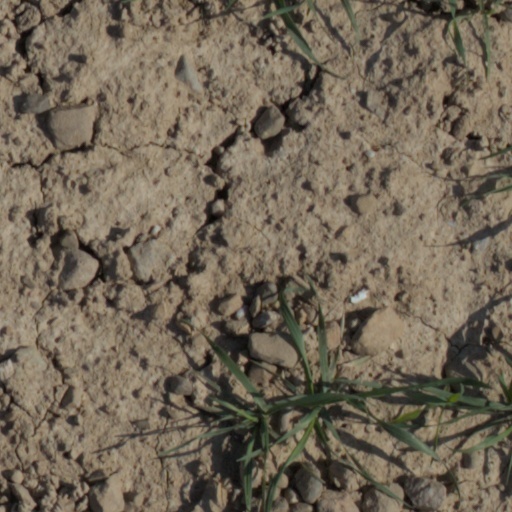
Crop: wheat